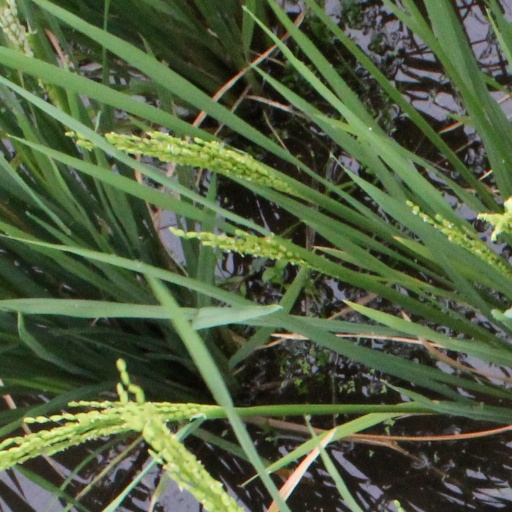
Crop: rice